Aanchal Munjal

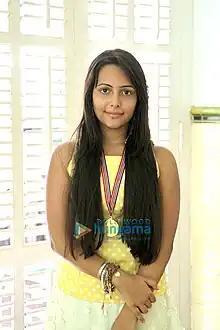
Aanchal Munjal

Aanchal Munjal is an Indian film and television actress, acting in Hindi, Telugu, and Tamil films.